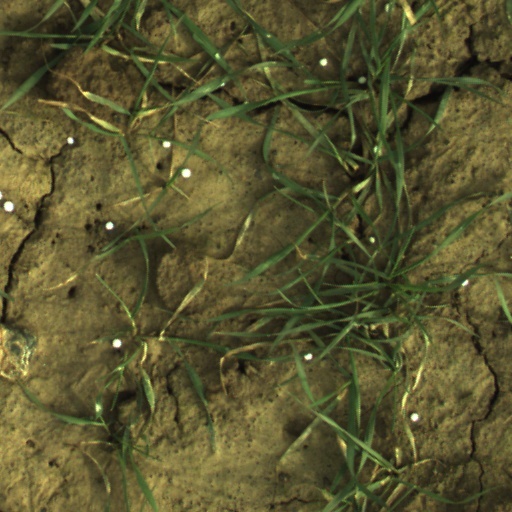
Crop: wheat